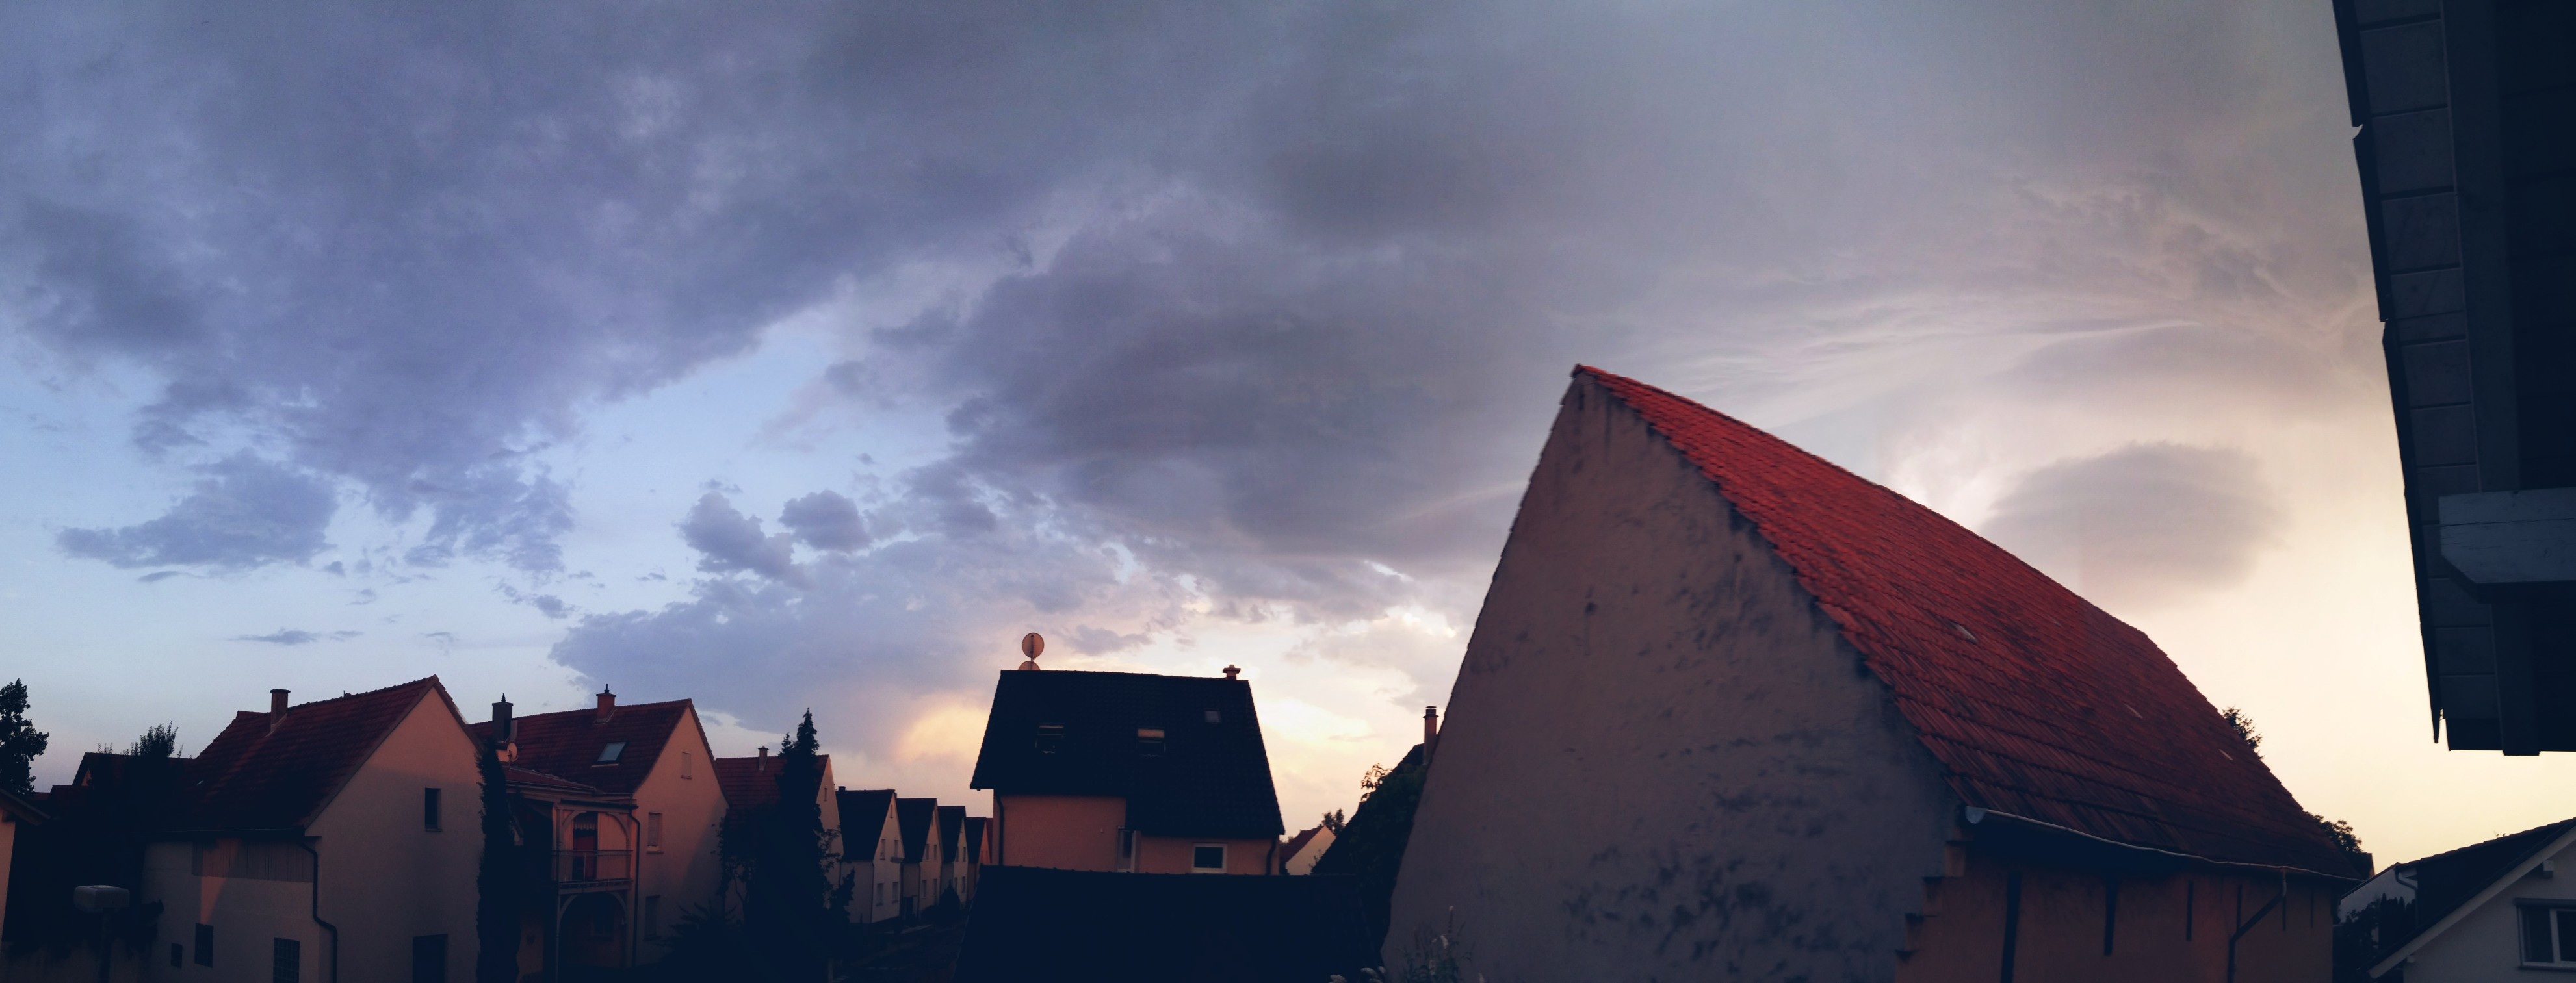
light, cloud, sky, night, sunlight, skyscraper, cityscape, dusk, evening, reflection, darkness, screenshot, atmosphere of earth